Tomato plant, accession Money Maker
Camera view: tilt-top (135 deg); turntable rotation: 150 degrees
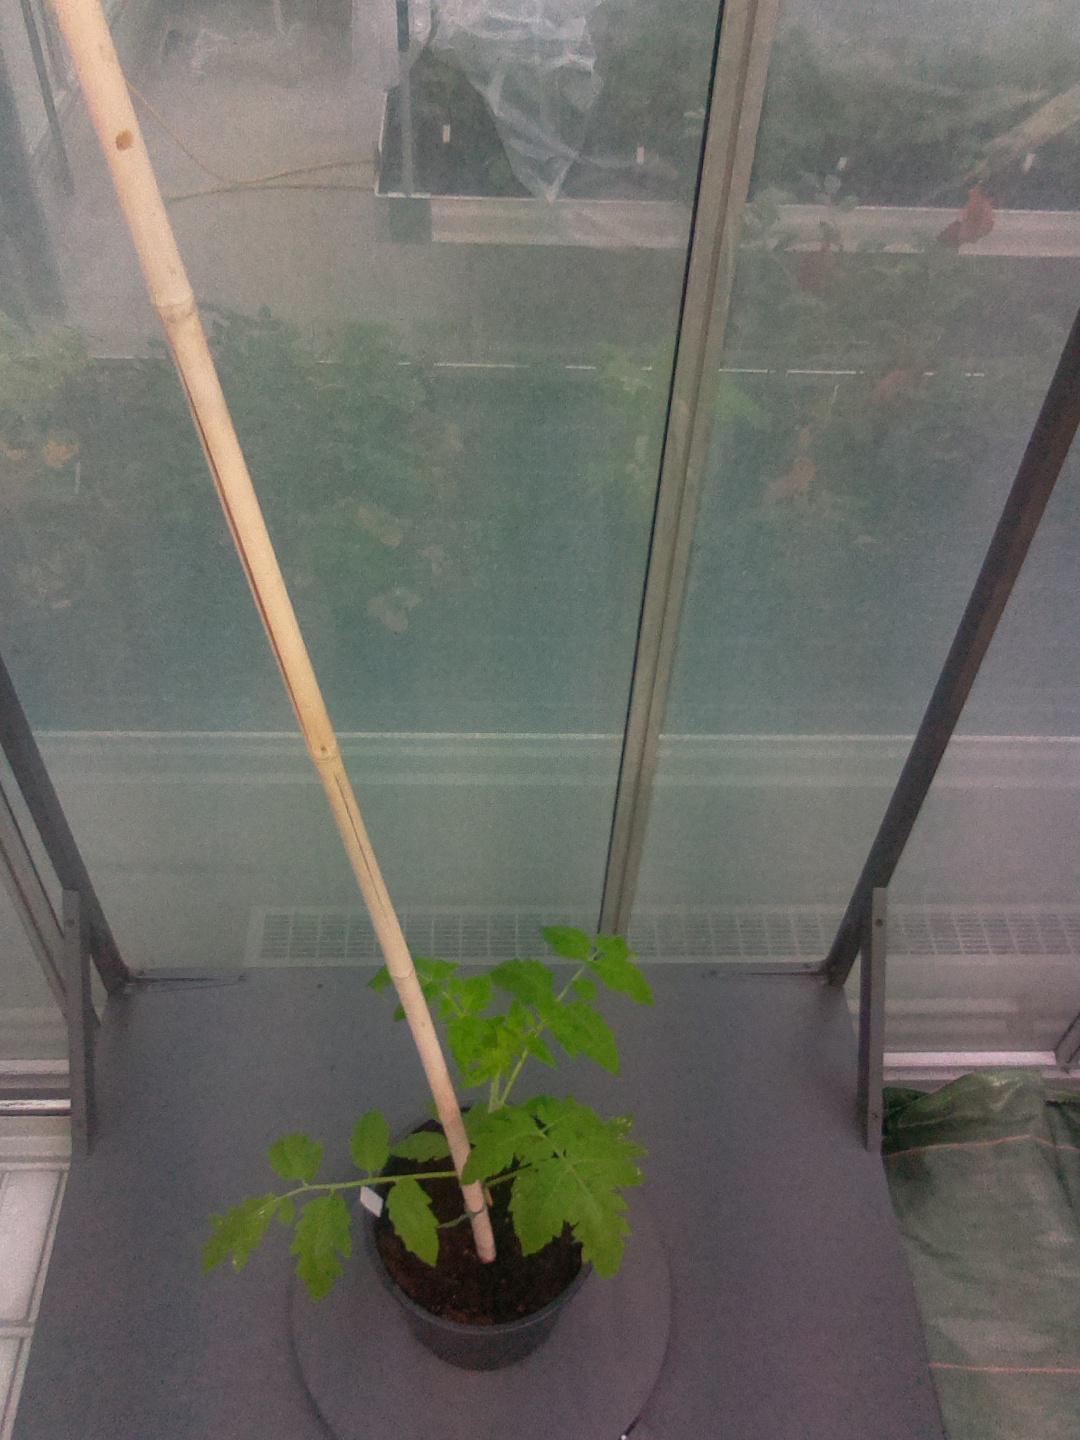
BBCH growth stage 13: 6 of true leaves visible